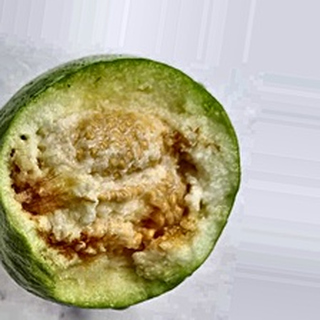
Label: guava_fruit_fly